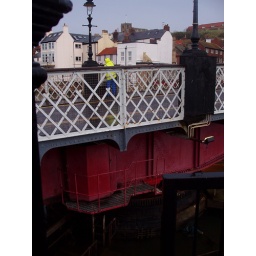
bridge over the River Esk at Whitby being rotated back after letting boats through